Rutledge, Florida

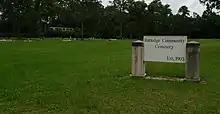
Rutledge Community Cemetery

Rutledge, Florida is an unincorporated community in central Alachua County, Florida. The community was established for formerly enslaved persons during Reconstruction by the Freedmen's Bureau. The First Morning Star Missionary Baptist Church and the Greater Liberty Hill United Methodist Church, both founded in the 19th century, continue to serve the community. The Greater Liberty Hill church is the site of the Liberty Hill Schoolhouse, which is on the National Register of Historic Places. The Rutledge Community Cemetery, formerly called Union Cemetery of Rutledge, is under the stewardship of the Second Morning Star Missionary Baptist Church. The center of the community was located about five miles west of Gainesville, Florida in the 19th century. it extends from just west of the Gainesville city limits to I-75. A post office was established in 1886, and closed in 1905. In 1888 the community had three stores and a boarding house. It was on the planned route of the Gainesville, Tallahassee and Western Railroad, which was never built.